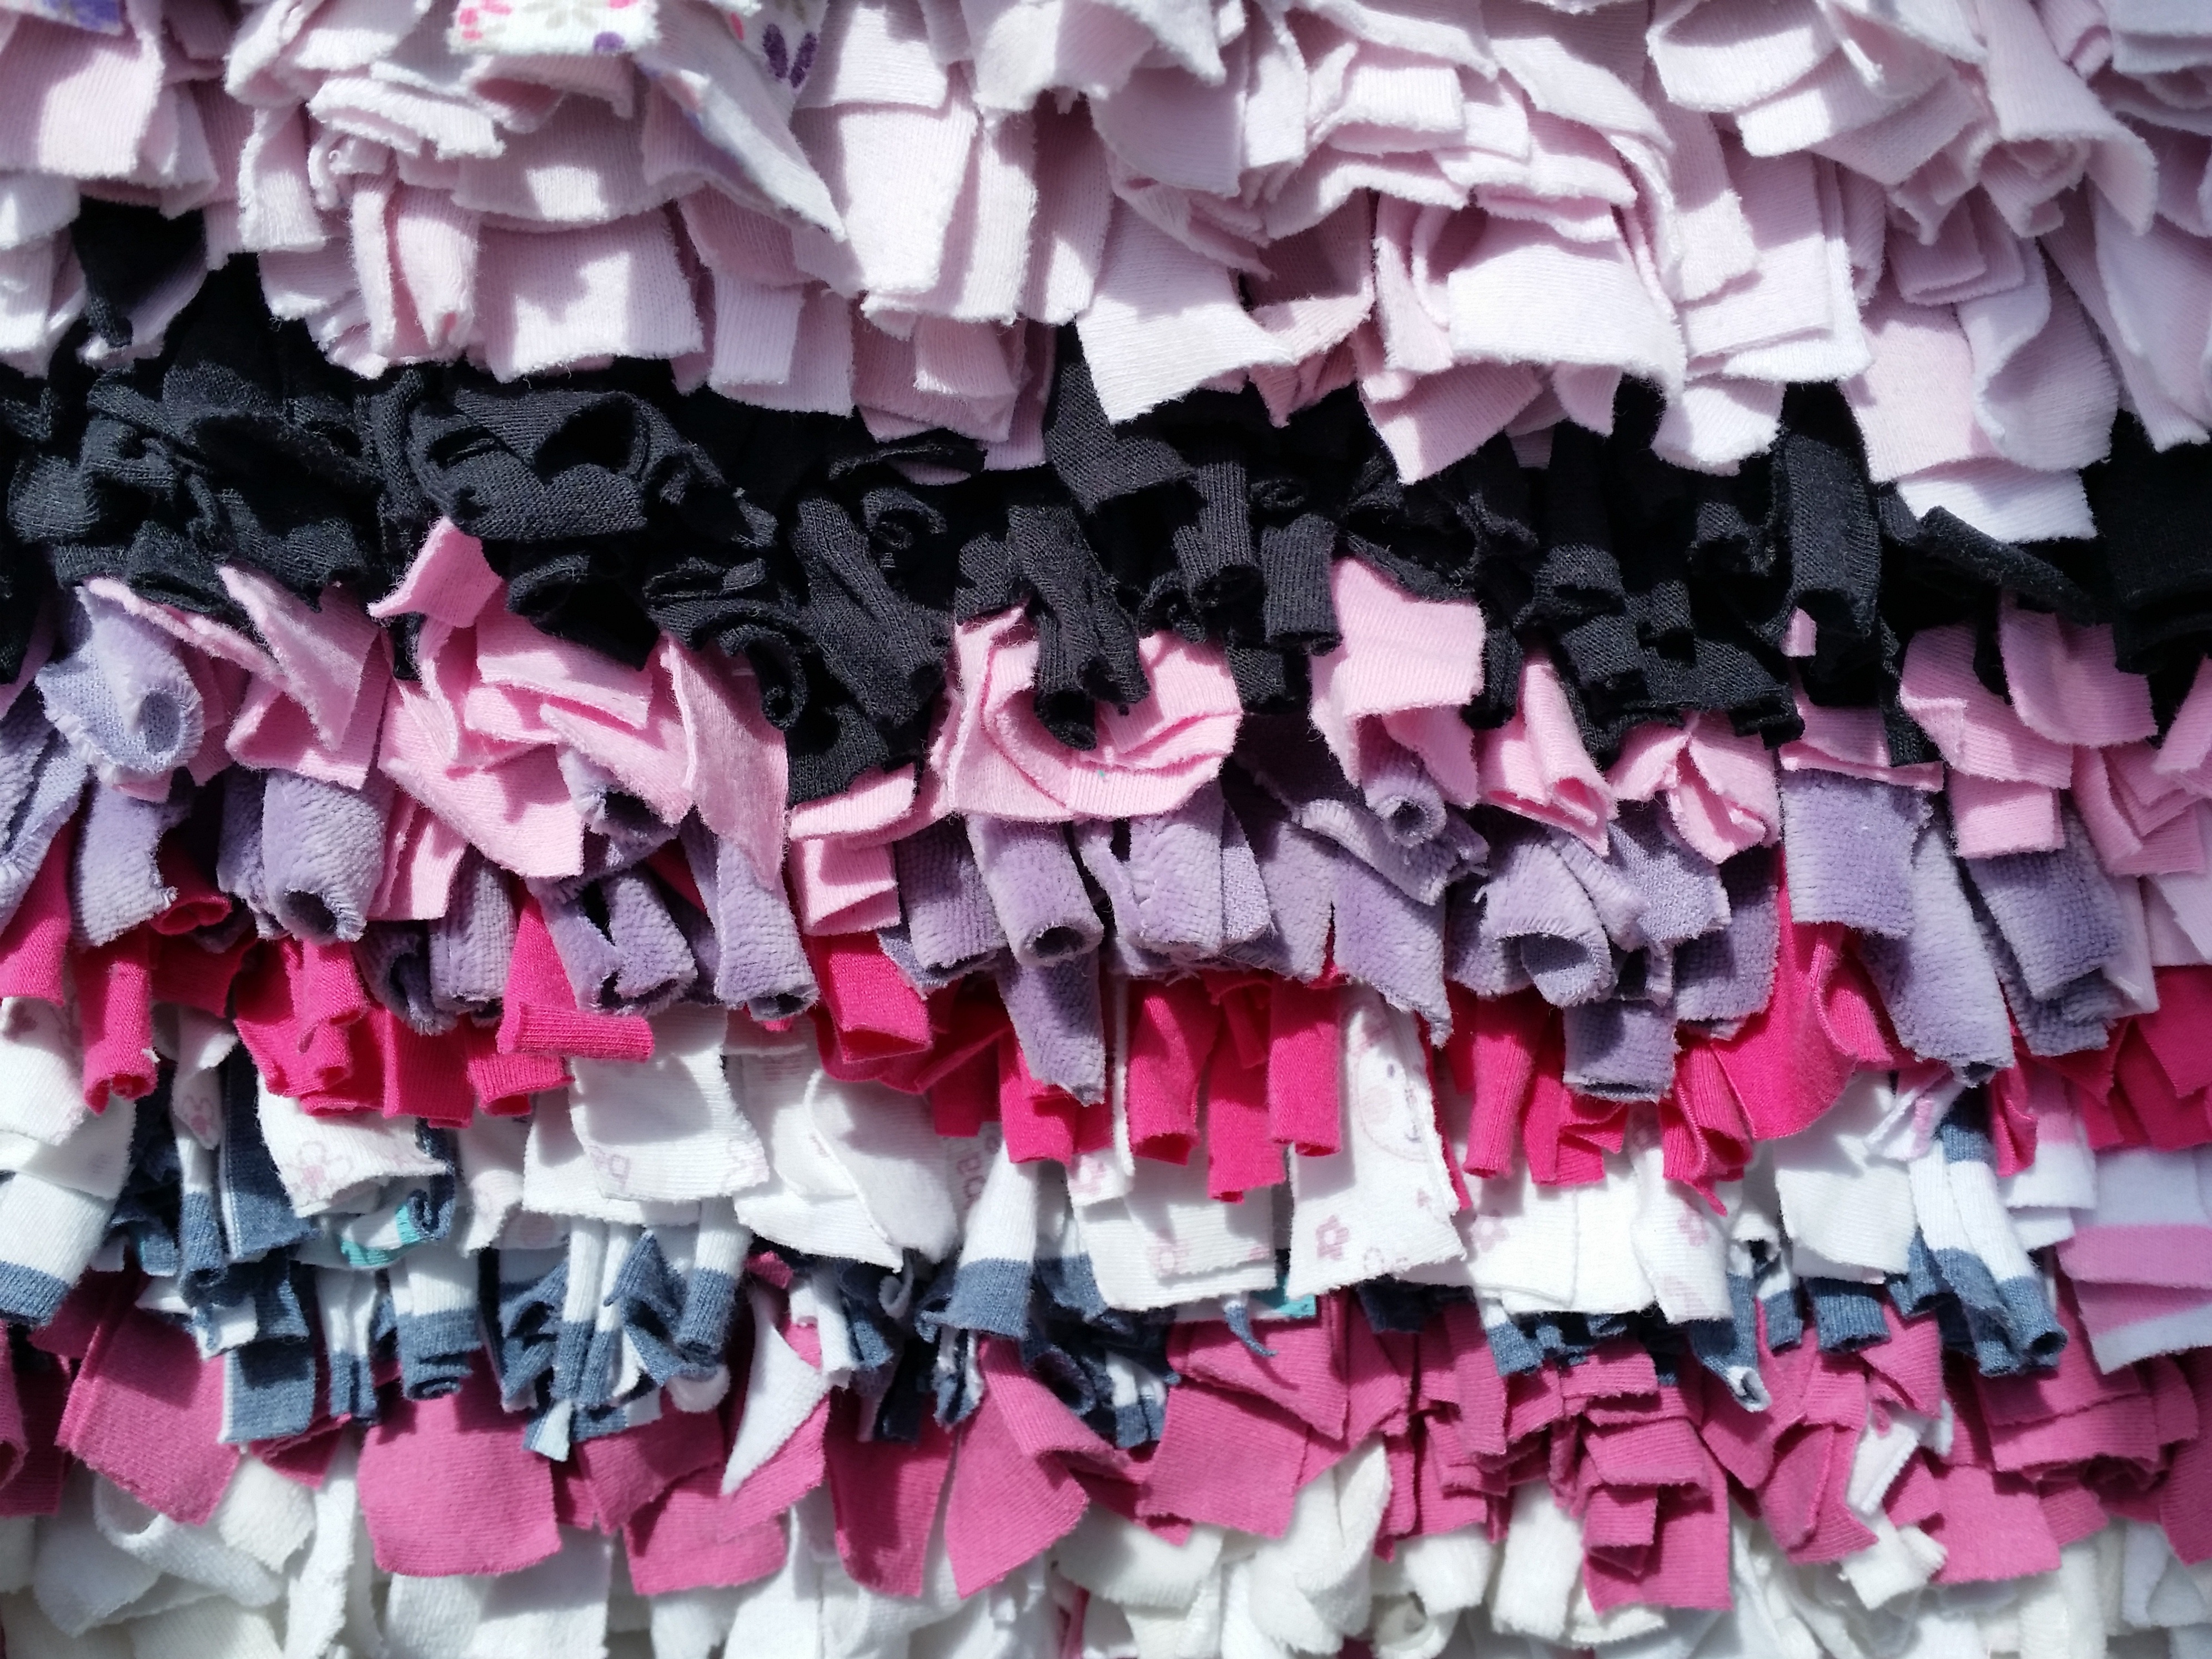
flower, purple, petal, color, colorful, pink, material, fabric, textile, art, handmade, magenta, rags, fashion accessory